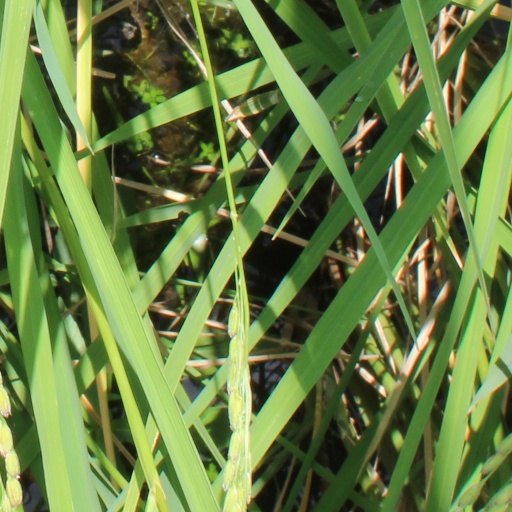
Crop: rice